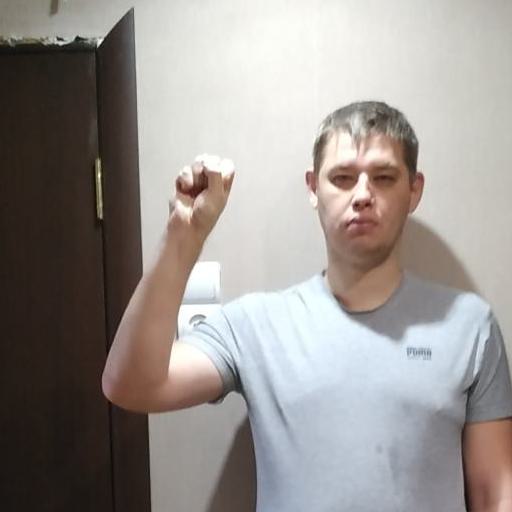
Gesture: fist